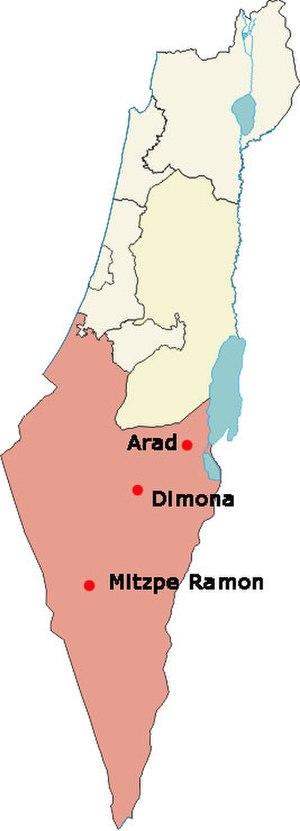
Les African Hebrew Israelites of Jerusalem, ou African Hebrew Israelite Nation of Jerusalem ou Original Hebrew Israelite Nation, ou Kingdom of Yah, aussi connus abusivement sous le nom plus générique d'« Hébreux noirs », sont les membres d'une communauté religieuse d'origine afro-américaine, dont le principal centre est à Dimona, au sud d'Israël dans le désert du Neguev.
Mitzpe Ramon est une localité d'Israël située dans le désert du Neguev central, à environ 85 km au sud de Beer-Sheva. Elle a le statut de conseil local.